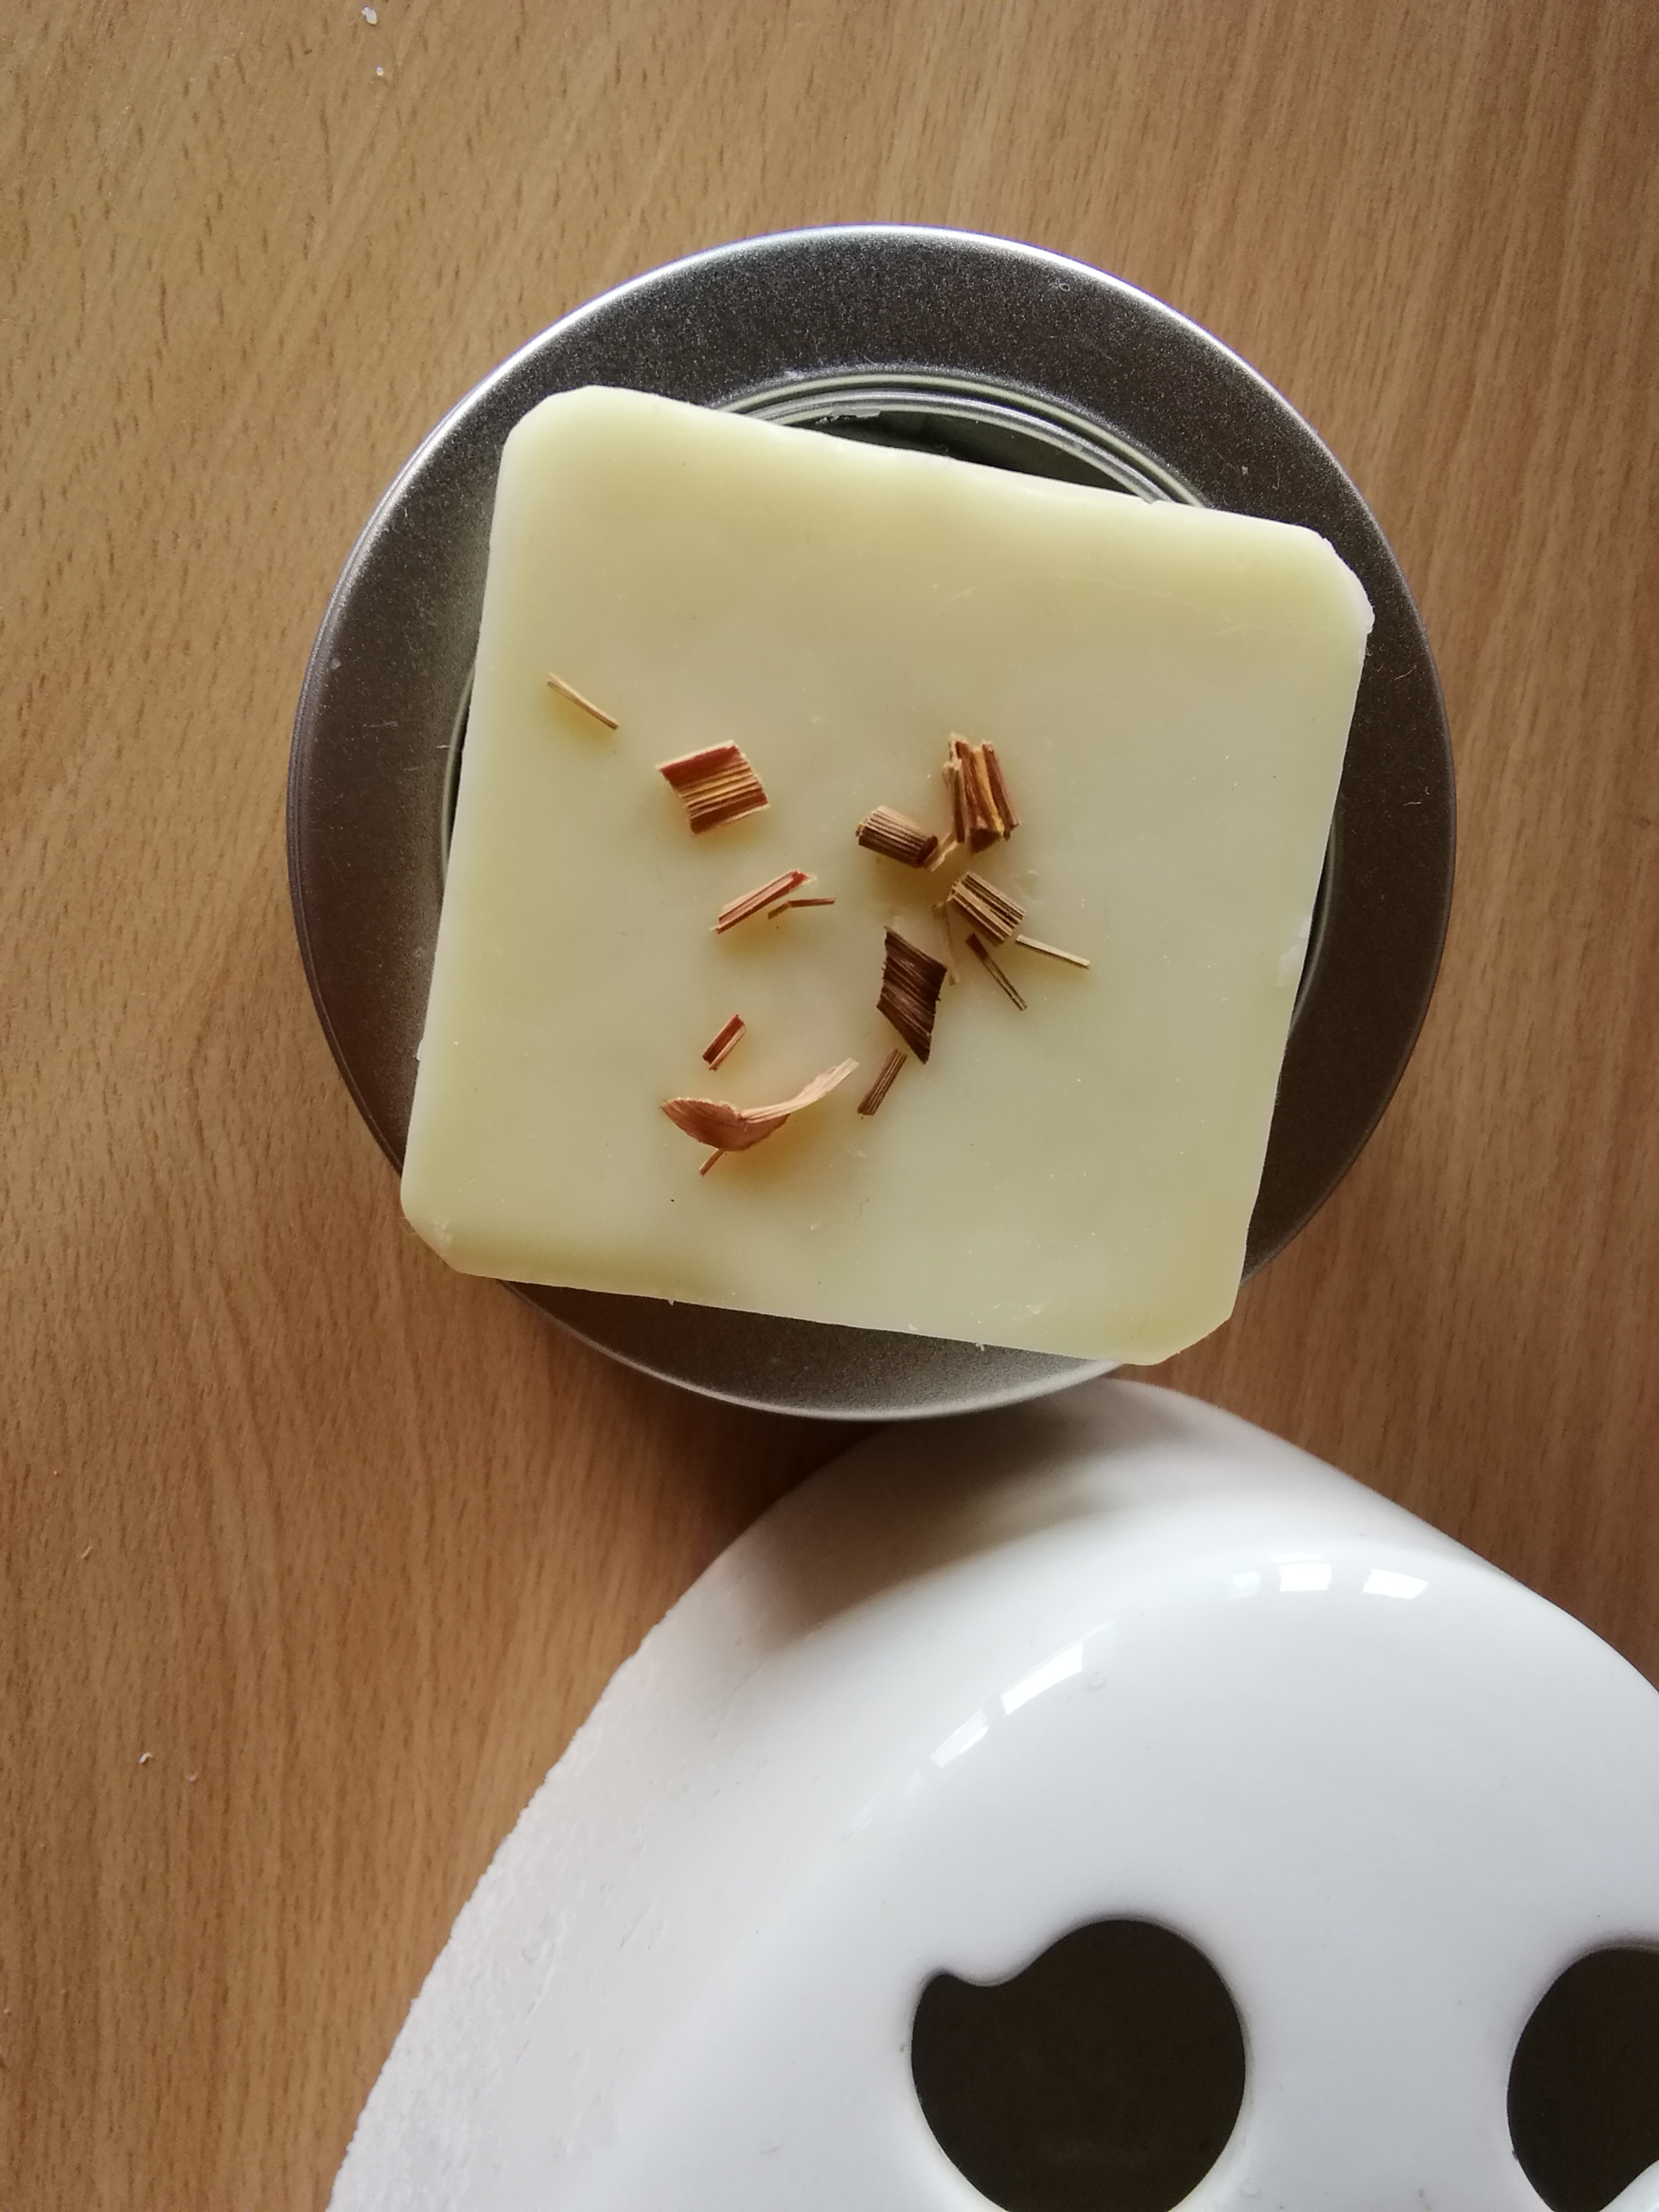
beauty, food, dish, cuisine, comfort food, ingredient, dessert, plate